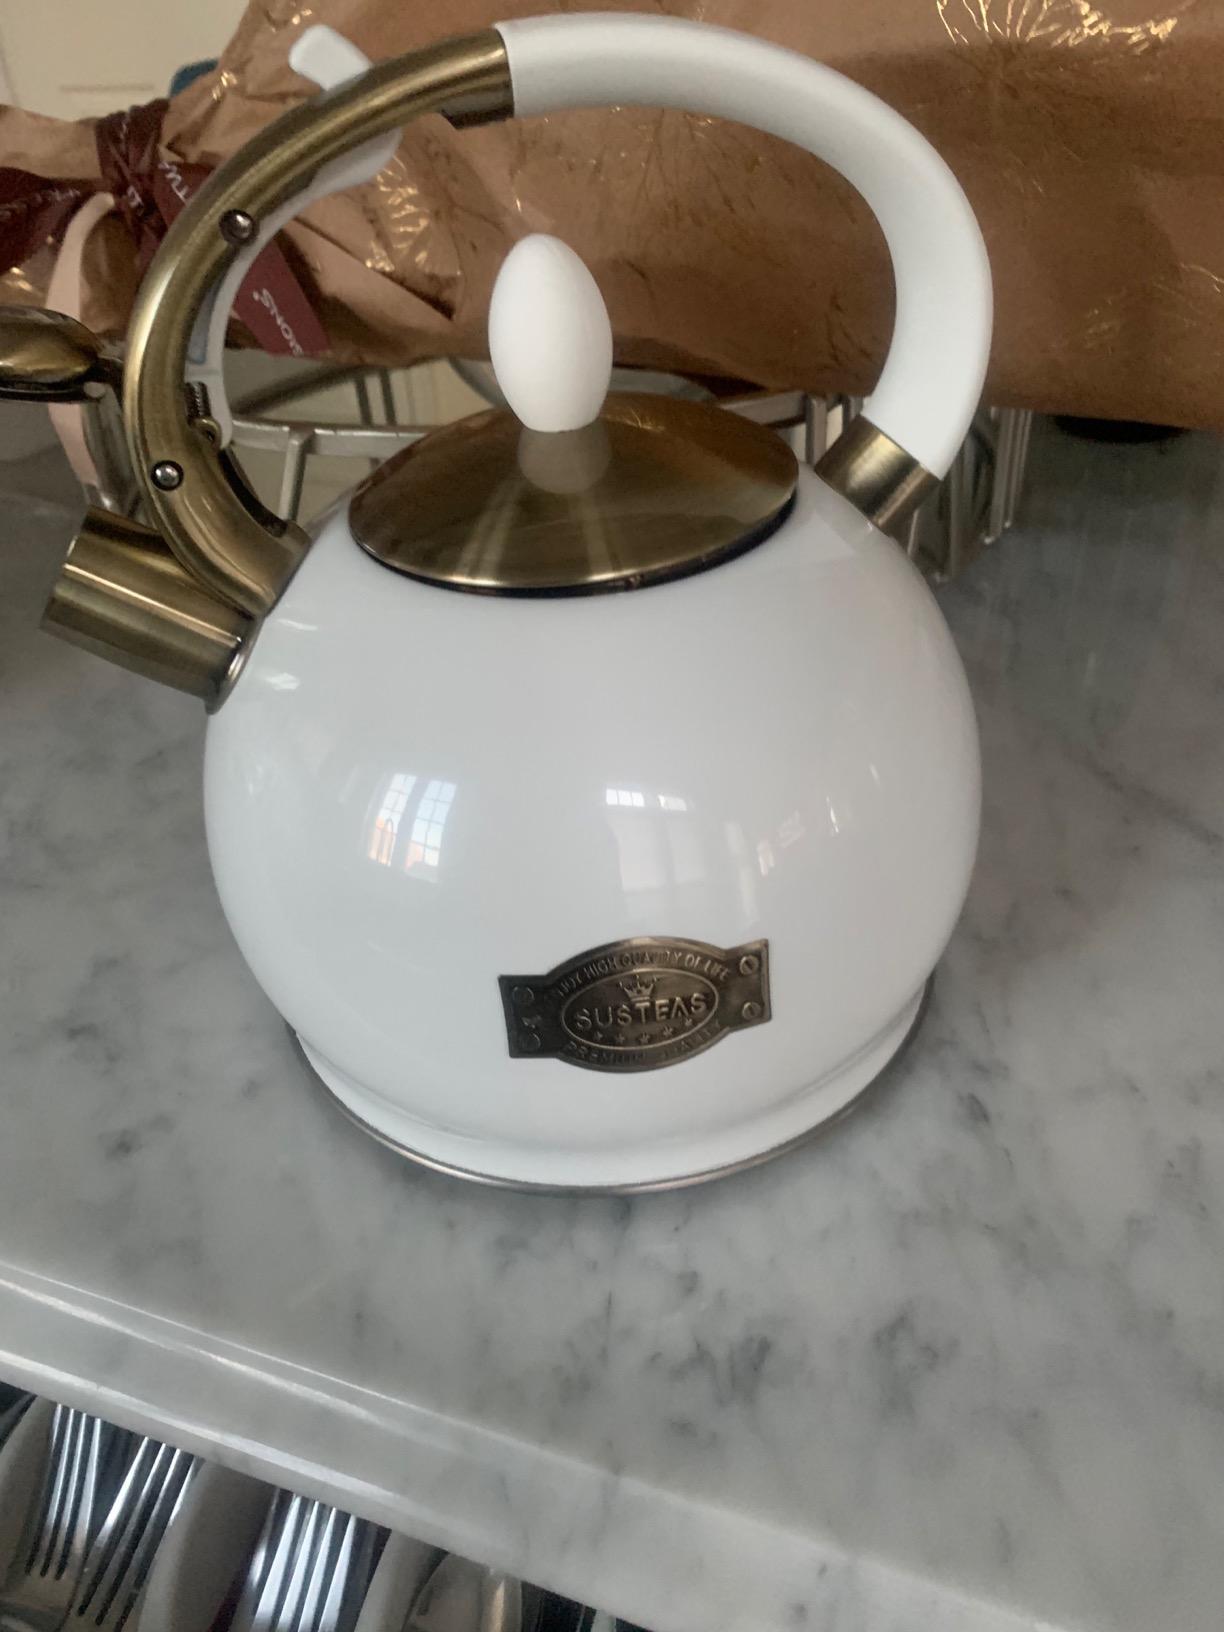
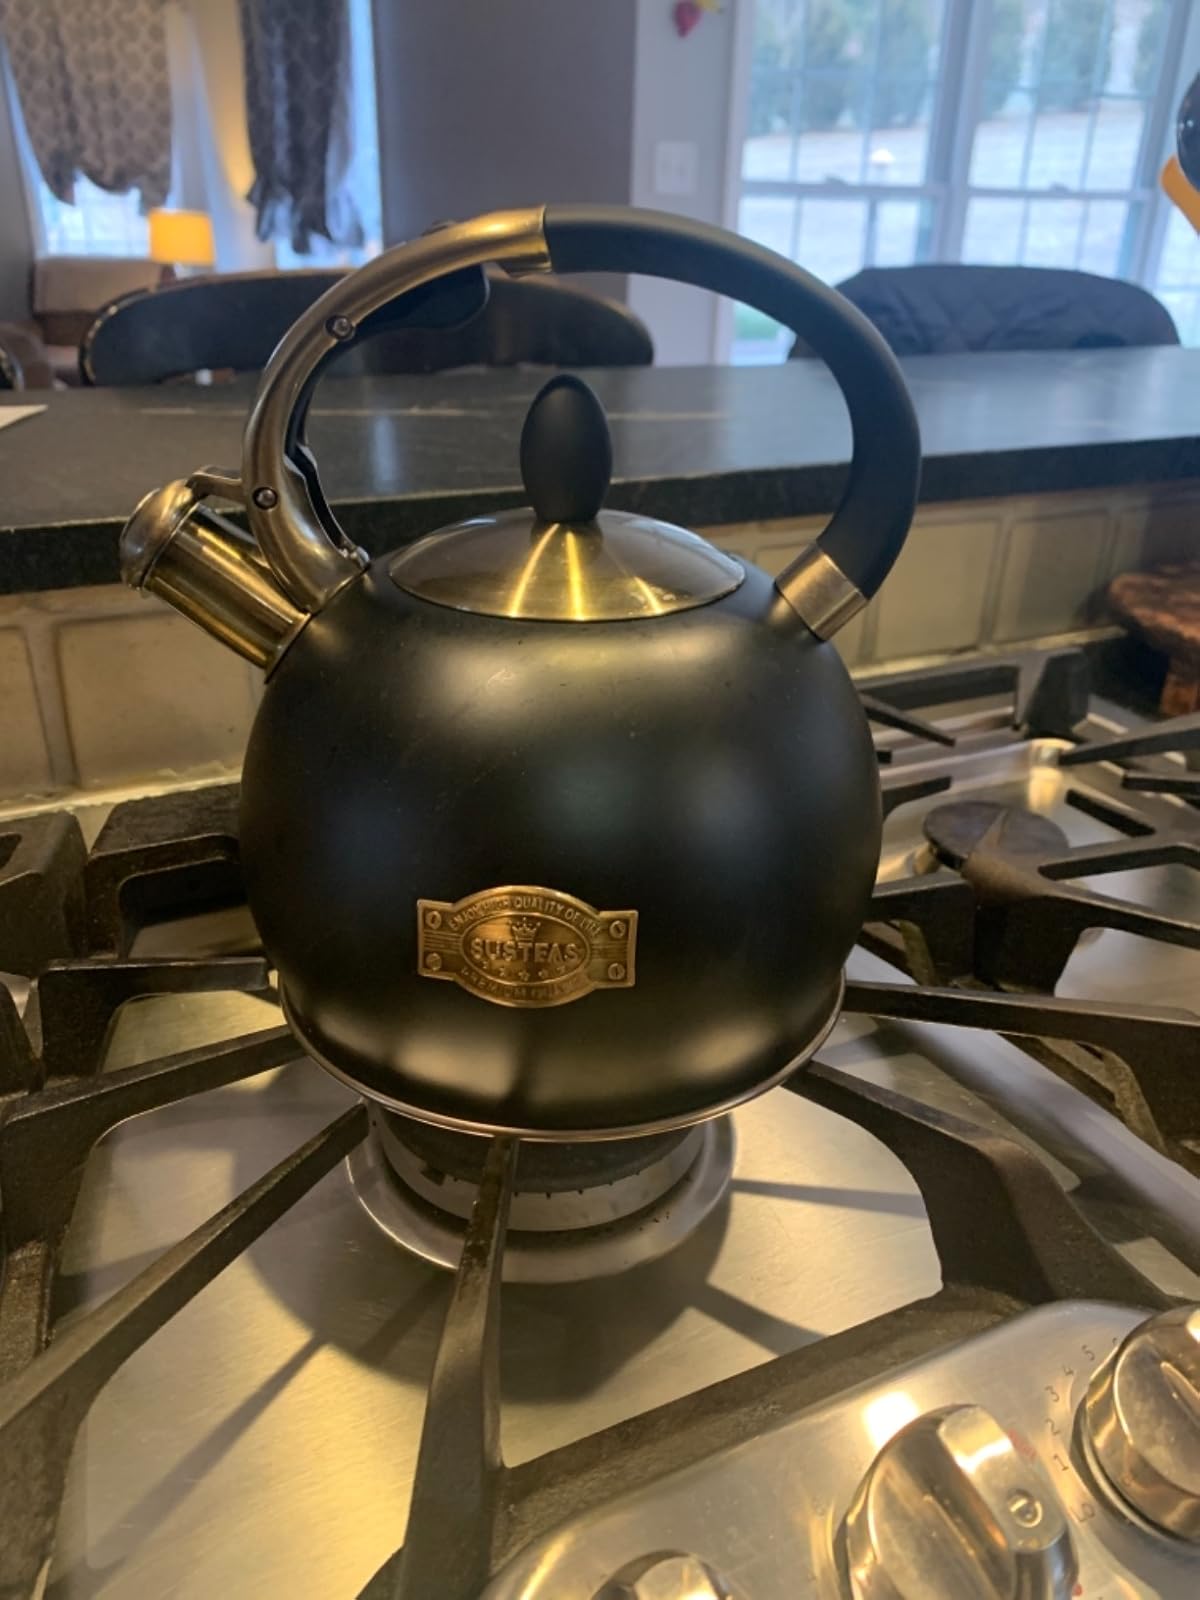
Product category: items_kettle
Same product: no